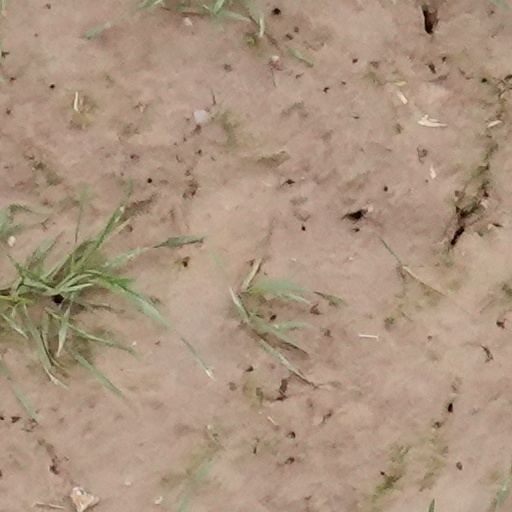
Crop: wheat